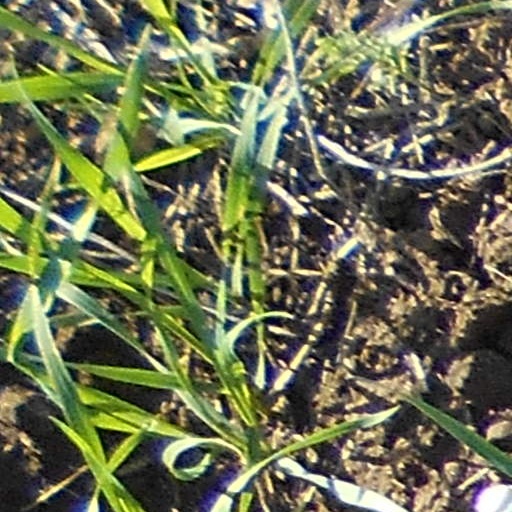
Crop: wheat